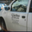
Label: automobile